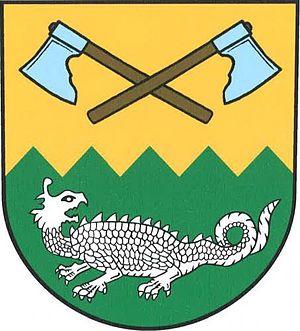
Kladruby est une commune du district de Strakonice, dans la région de Bohême-du-Sud, en République tchèque. Sa population s'élevait à 152 habitants en 2017.